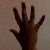
The image shows a hand gesture representing the number 5 in Indian Sign Language.